2011 Los Angeles Dodgers season

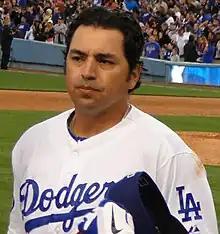
Rod Barajas hit .357 with 4 doubles, 6 home runs and 19 RBIs in 18 games in August.

The Dodgers returned home to open a series against the Colorado Rockies. Ted Lilly allowed only one run (on a first-inning homer by Carlos González) in his seven innings of work, but the Dodgers still trailed 1–0 heading into the bottom of the seventh. However, they managed to score six runs in the seventh to win 6–1. James Loney and Matt Kemp hit back-to-back home runs in the inning. For Kemp it was his 30th of the season, joining Raúl Mondesí as the only Dodger members of the 30–30 club. The Dodgers fell behind 4–0 in the second game of the series but battled back with a 5-run sixth to take the lead, only to see Troy Tulowitzki put the Rockies back up with a 2-run homer off struggling reliever Hong-Chih Kuo in the top of the seventh. James Loney hit his second homer in as many days to tie the game in the ninth and Matt Kemp hit his 31st homer, a walk-off shot off Jason Hammel in the 11th. This was the first time Loney had hit home runs in back-to-back days since September 11–12 2007. The Dodgers short winning streak was snapped the next day as rookie starter Nathan Eovaldi allowed five runs to score in the top of the first, thanks in part to a defensive miscue by outfielder Trent Oeltjen. The Dodgers did stage a rally, but still fell shot with a 7–6 loss. Clayton Kershaw allowed only one run on six hits for his fifth complete game of the year and 17th win as the Dodgers defeated the San Diego Padres 4–1 on August 29. James Loney hit his fifth home run in August, after only hitting four the first three months of the season and the Dodgers clinched their first winning month of the season. The Dodgers scored eight runs in the second inning on August 30 as Tim Stauffer walked six and Andre Ethier hit a grand slam home run. The Dodgers sent 13 batters to the plate that inning, the most since May 25, 2009 against the Rockies. The Dodgers finished the month of August with their second sweep of the Padres, the big blow was a two-run homer by Rod Barajas in the second. The Dodgers August record of 17–11 gave them their first winning month since June 2010.